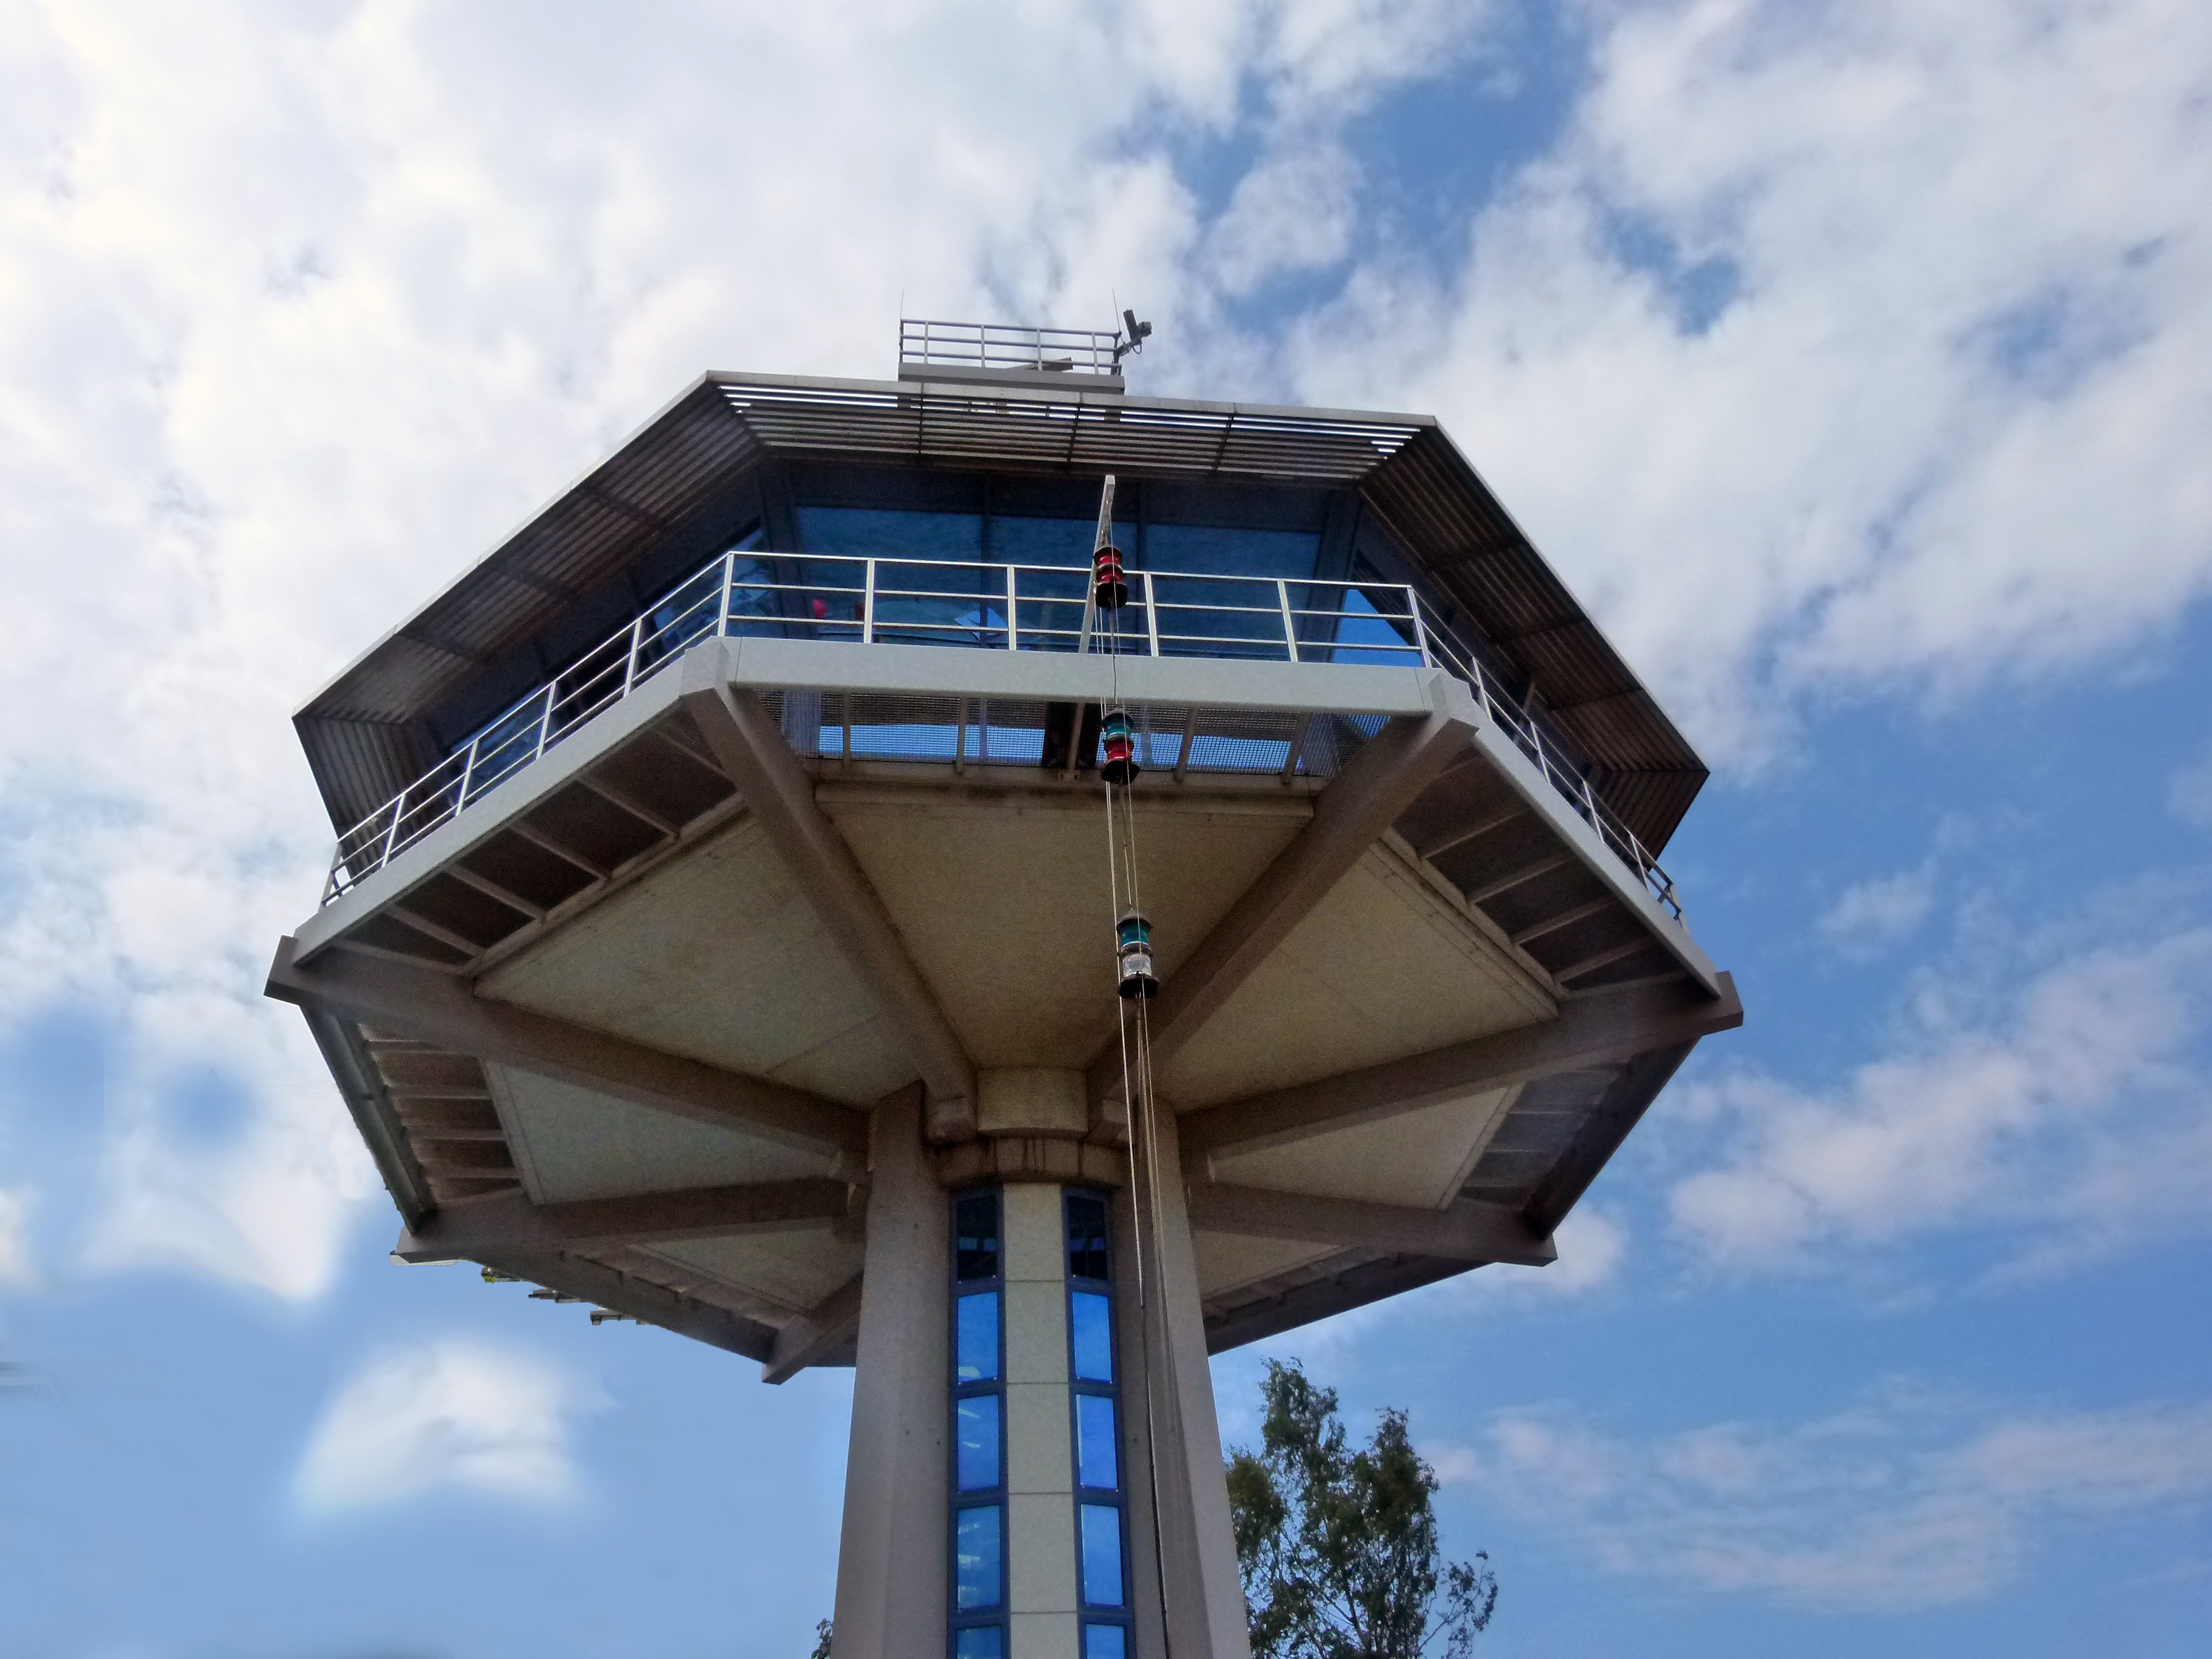
structure, sky, tower, landmark, facade, blue, port, lighting, stadium, pilot, ships, harbour entrance, control tower